Hal Ozsan

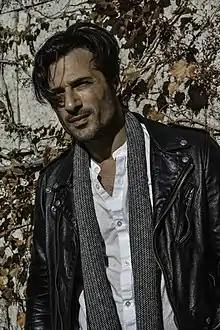
Ozsan in 2017

Halil Özşan (born 26 October 1976) is a Turkish Cypriot-American actor, screenwriter and producer. As an actor, he came to prominence for his role as Todd Carr in "Dawson's Creek". He has gone on to appear in various series regular and recurring roles on shows such as "Jessica Jones", "", "The Blacklist", "Graceland", "Impastor", "90210", and "Kyle XY".